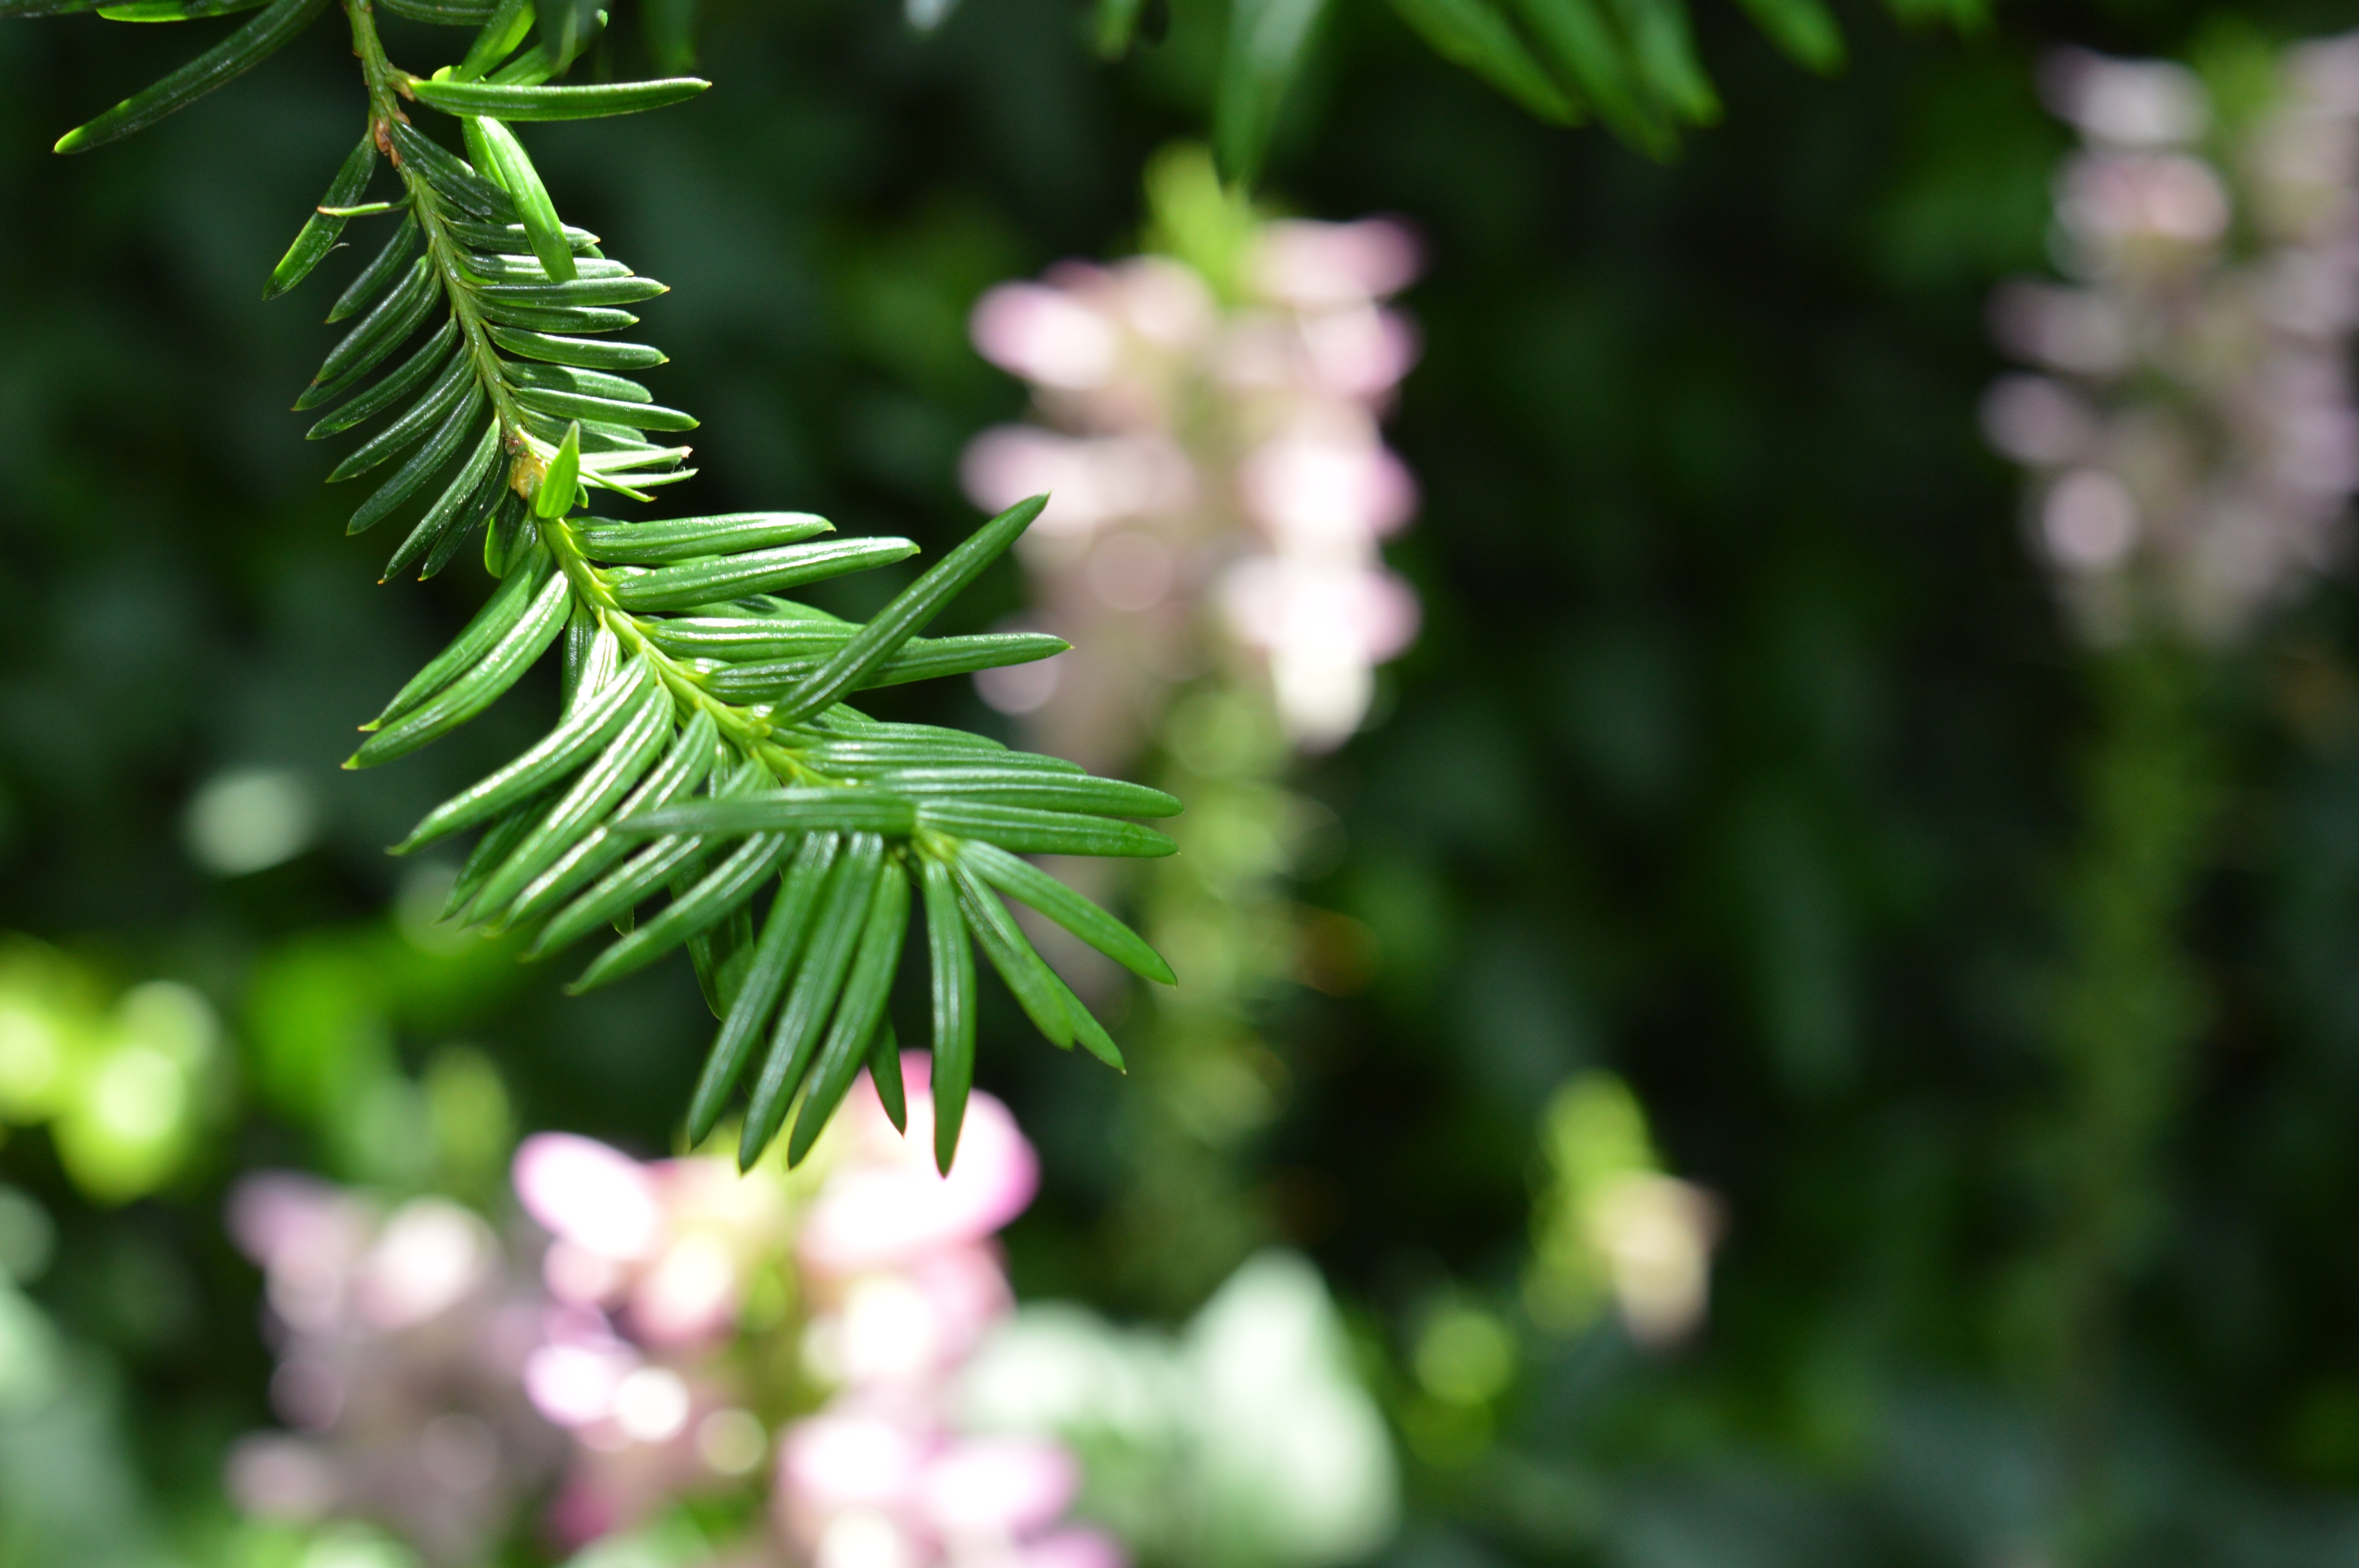
tree, branch, blossom, plant, leaf, flower, green, herb, botany, flora, wildflower, shrub, macro photography, flowering plant, woody plant, land plant